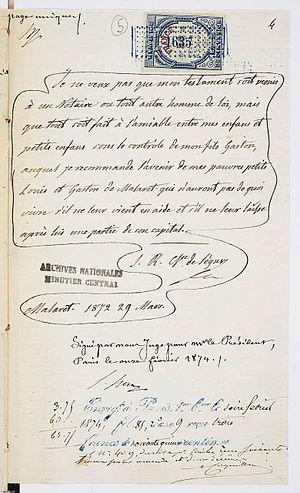
Testament olographe de Sophie Rostopchine, comtesse de Ségur, signé le 29 mars 1872 et enregistré en 1874.
Sophie Rostopchine, comtesse de Ségur, est une femme de lettres française d’origine russe, née le 1ᵉʳ août 1799 à Saint-Pétersbourg, et morte le 9 février 1874 à Paris.